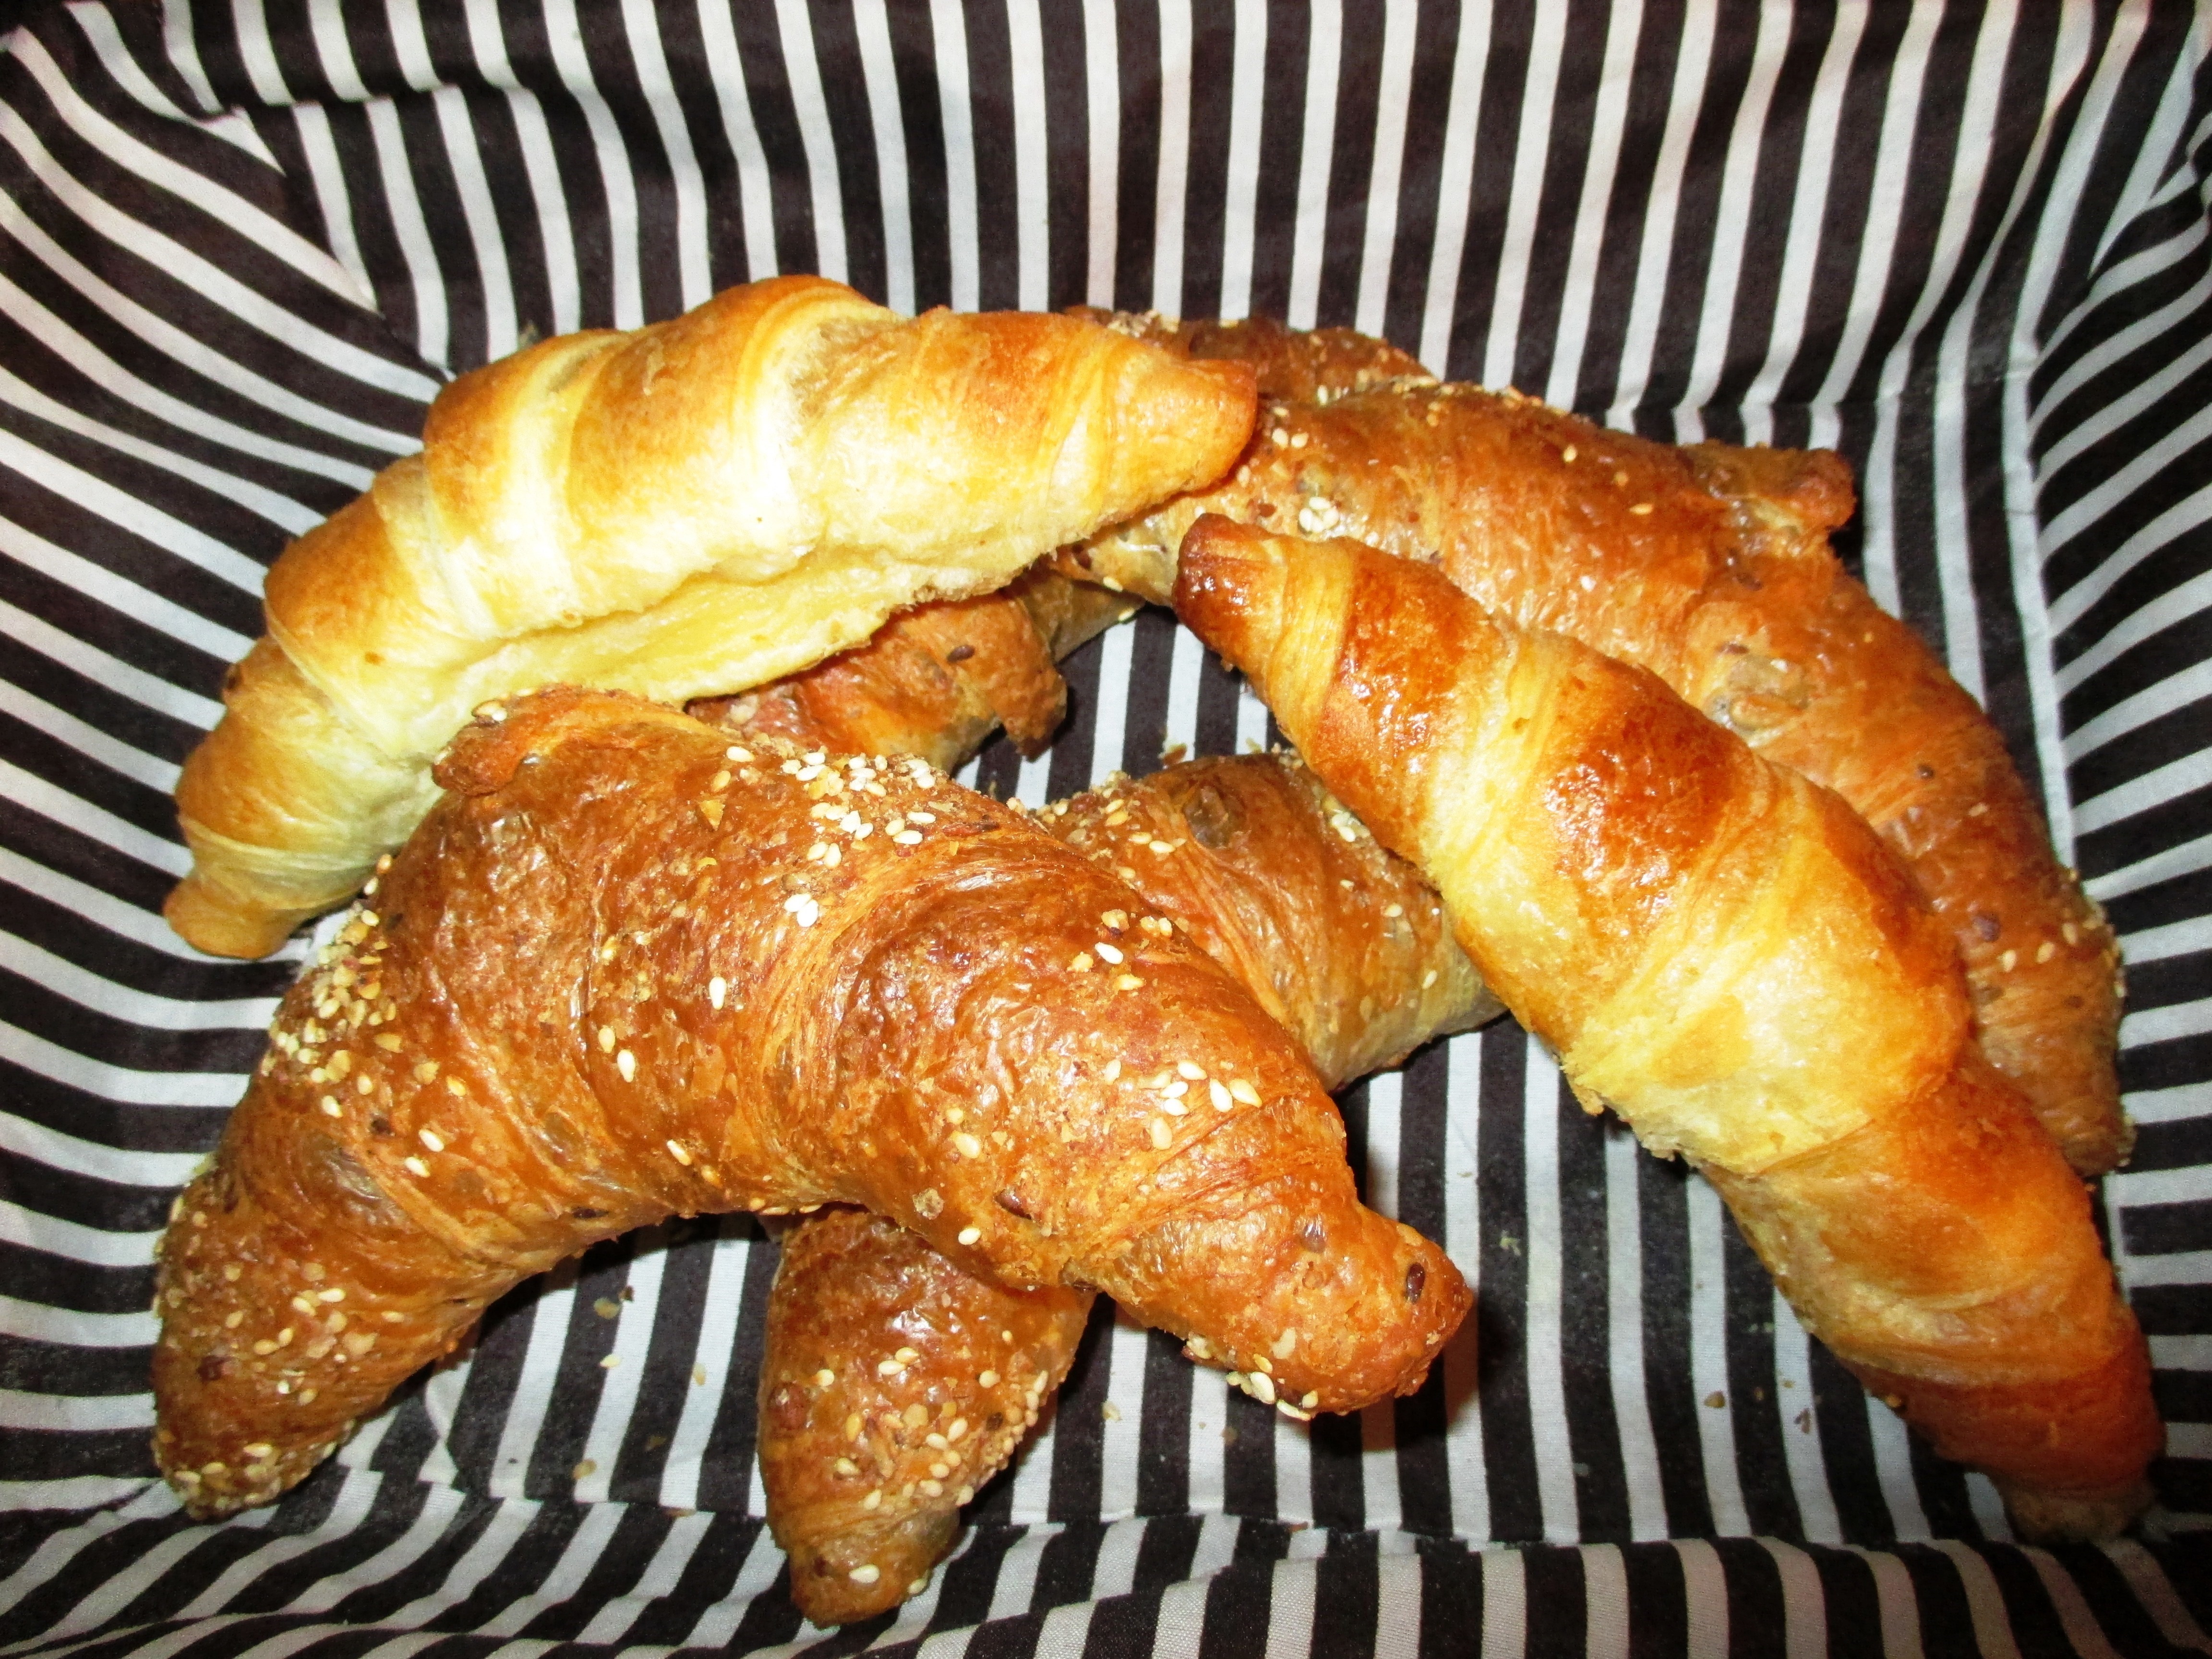
dish, food, breakfast, croissant, dessert, eat, delicious, bread, pastry, baked goods, danish pastry, croissants, breadbasket, snack food, fried food, viennoiserie, kifli